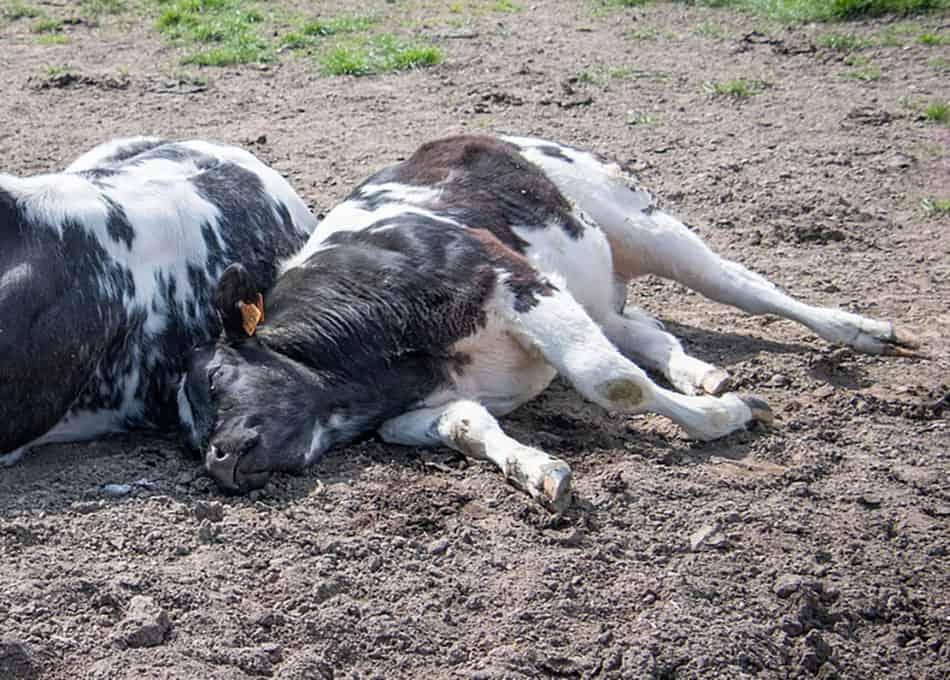
Ndama wawili mmoja akiwa amelala chini kabisa na mwingine akionekana kulala karibu naye. Ndama wote wana rangi nyeusi na nyeupe, wamelala kwenye ardhi kavu yenye udongo kidogo, huku nyasi zikionekana nyuma yao.